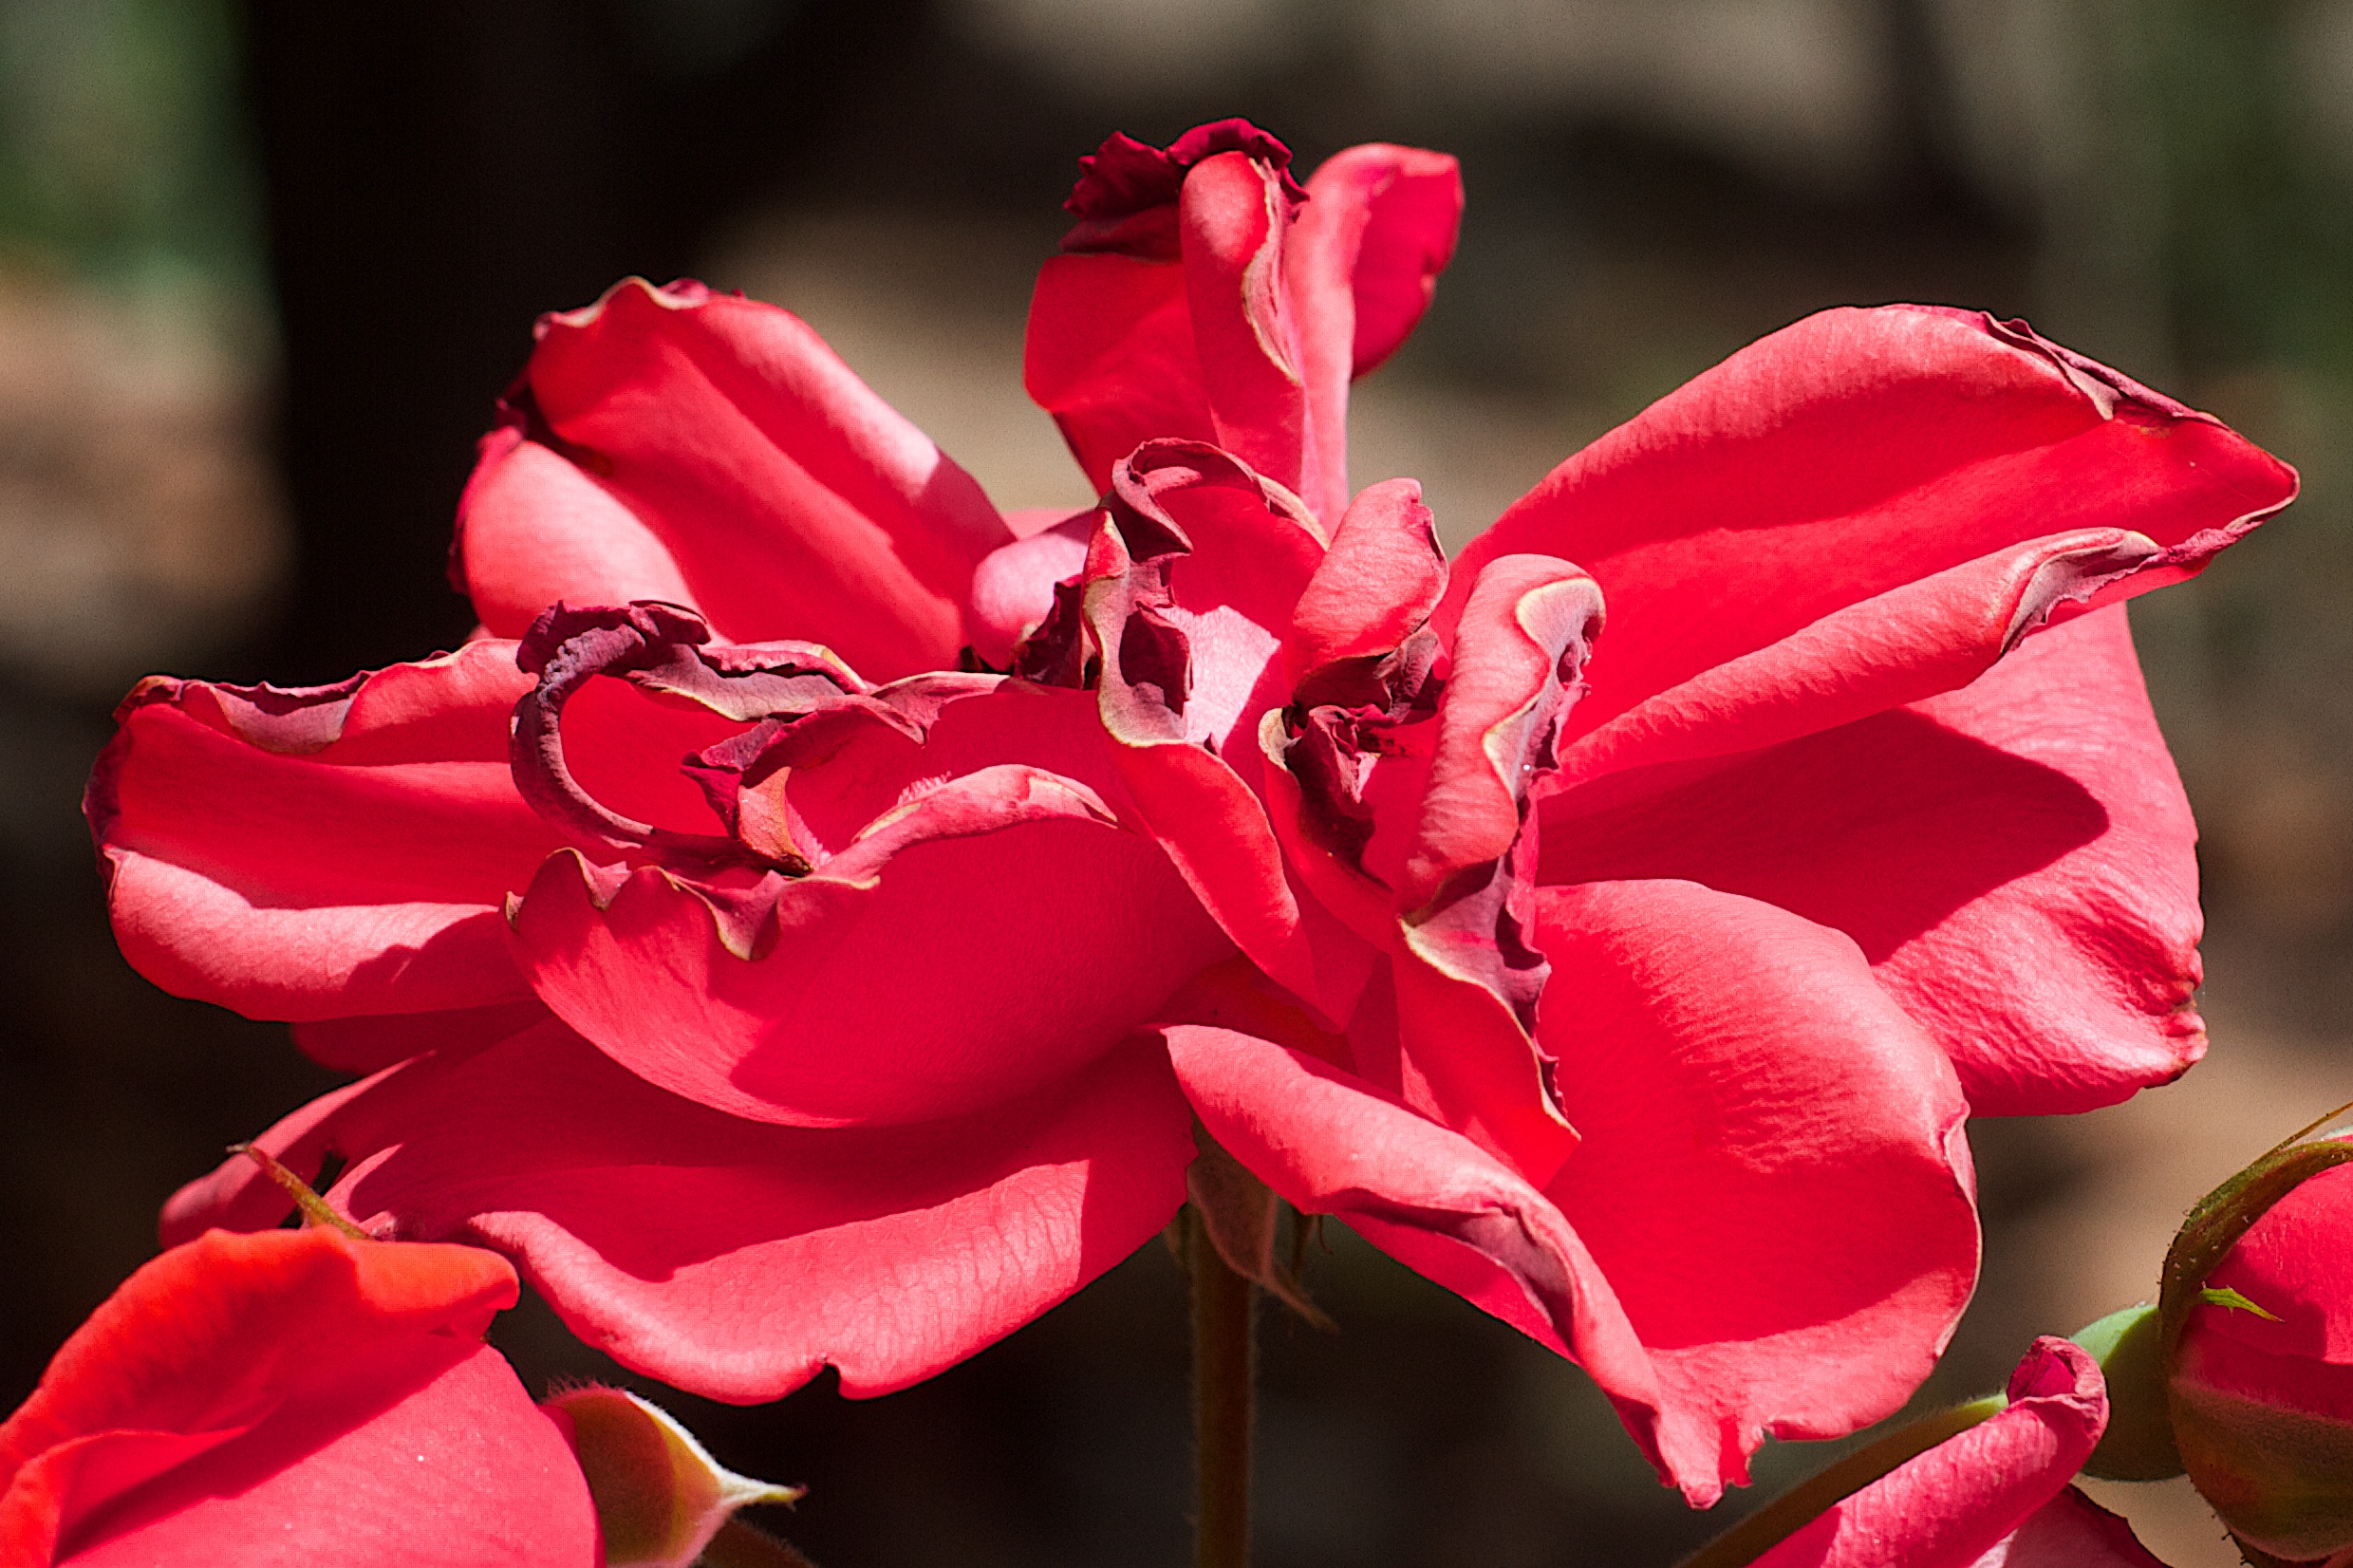
blossom, plant, flower, petal, rose, red, botany, pink, flora, macro photography, flowering plant, garden roses, rose family, plant stem, land plant